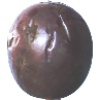
Label: passion_fruit